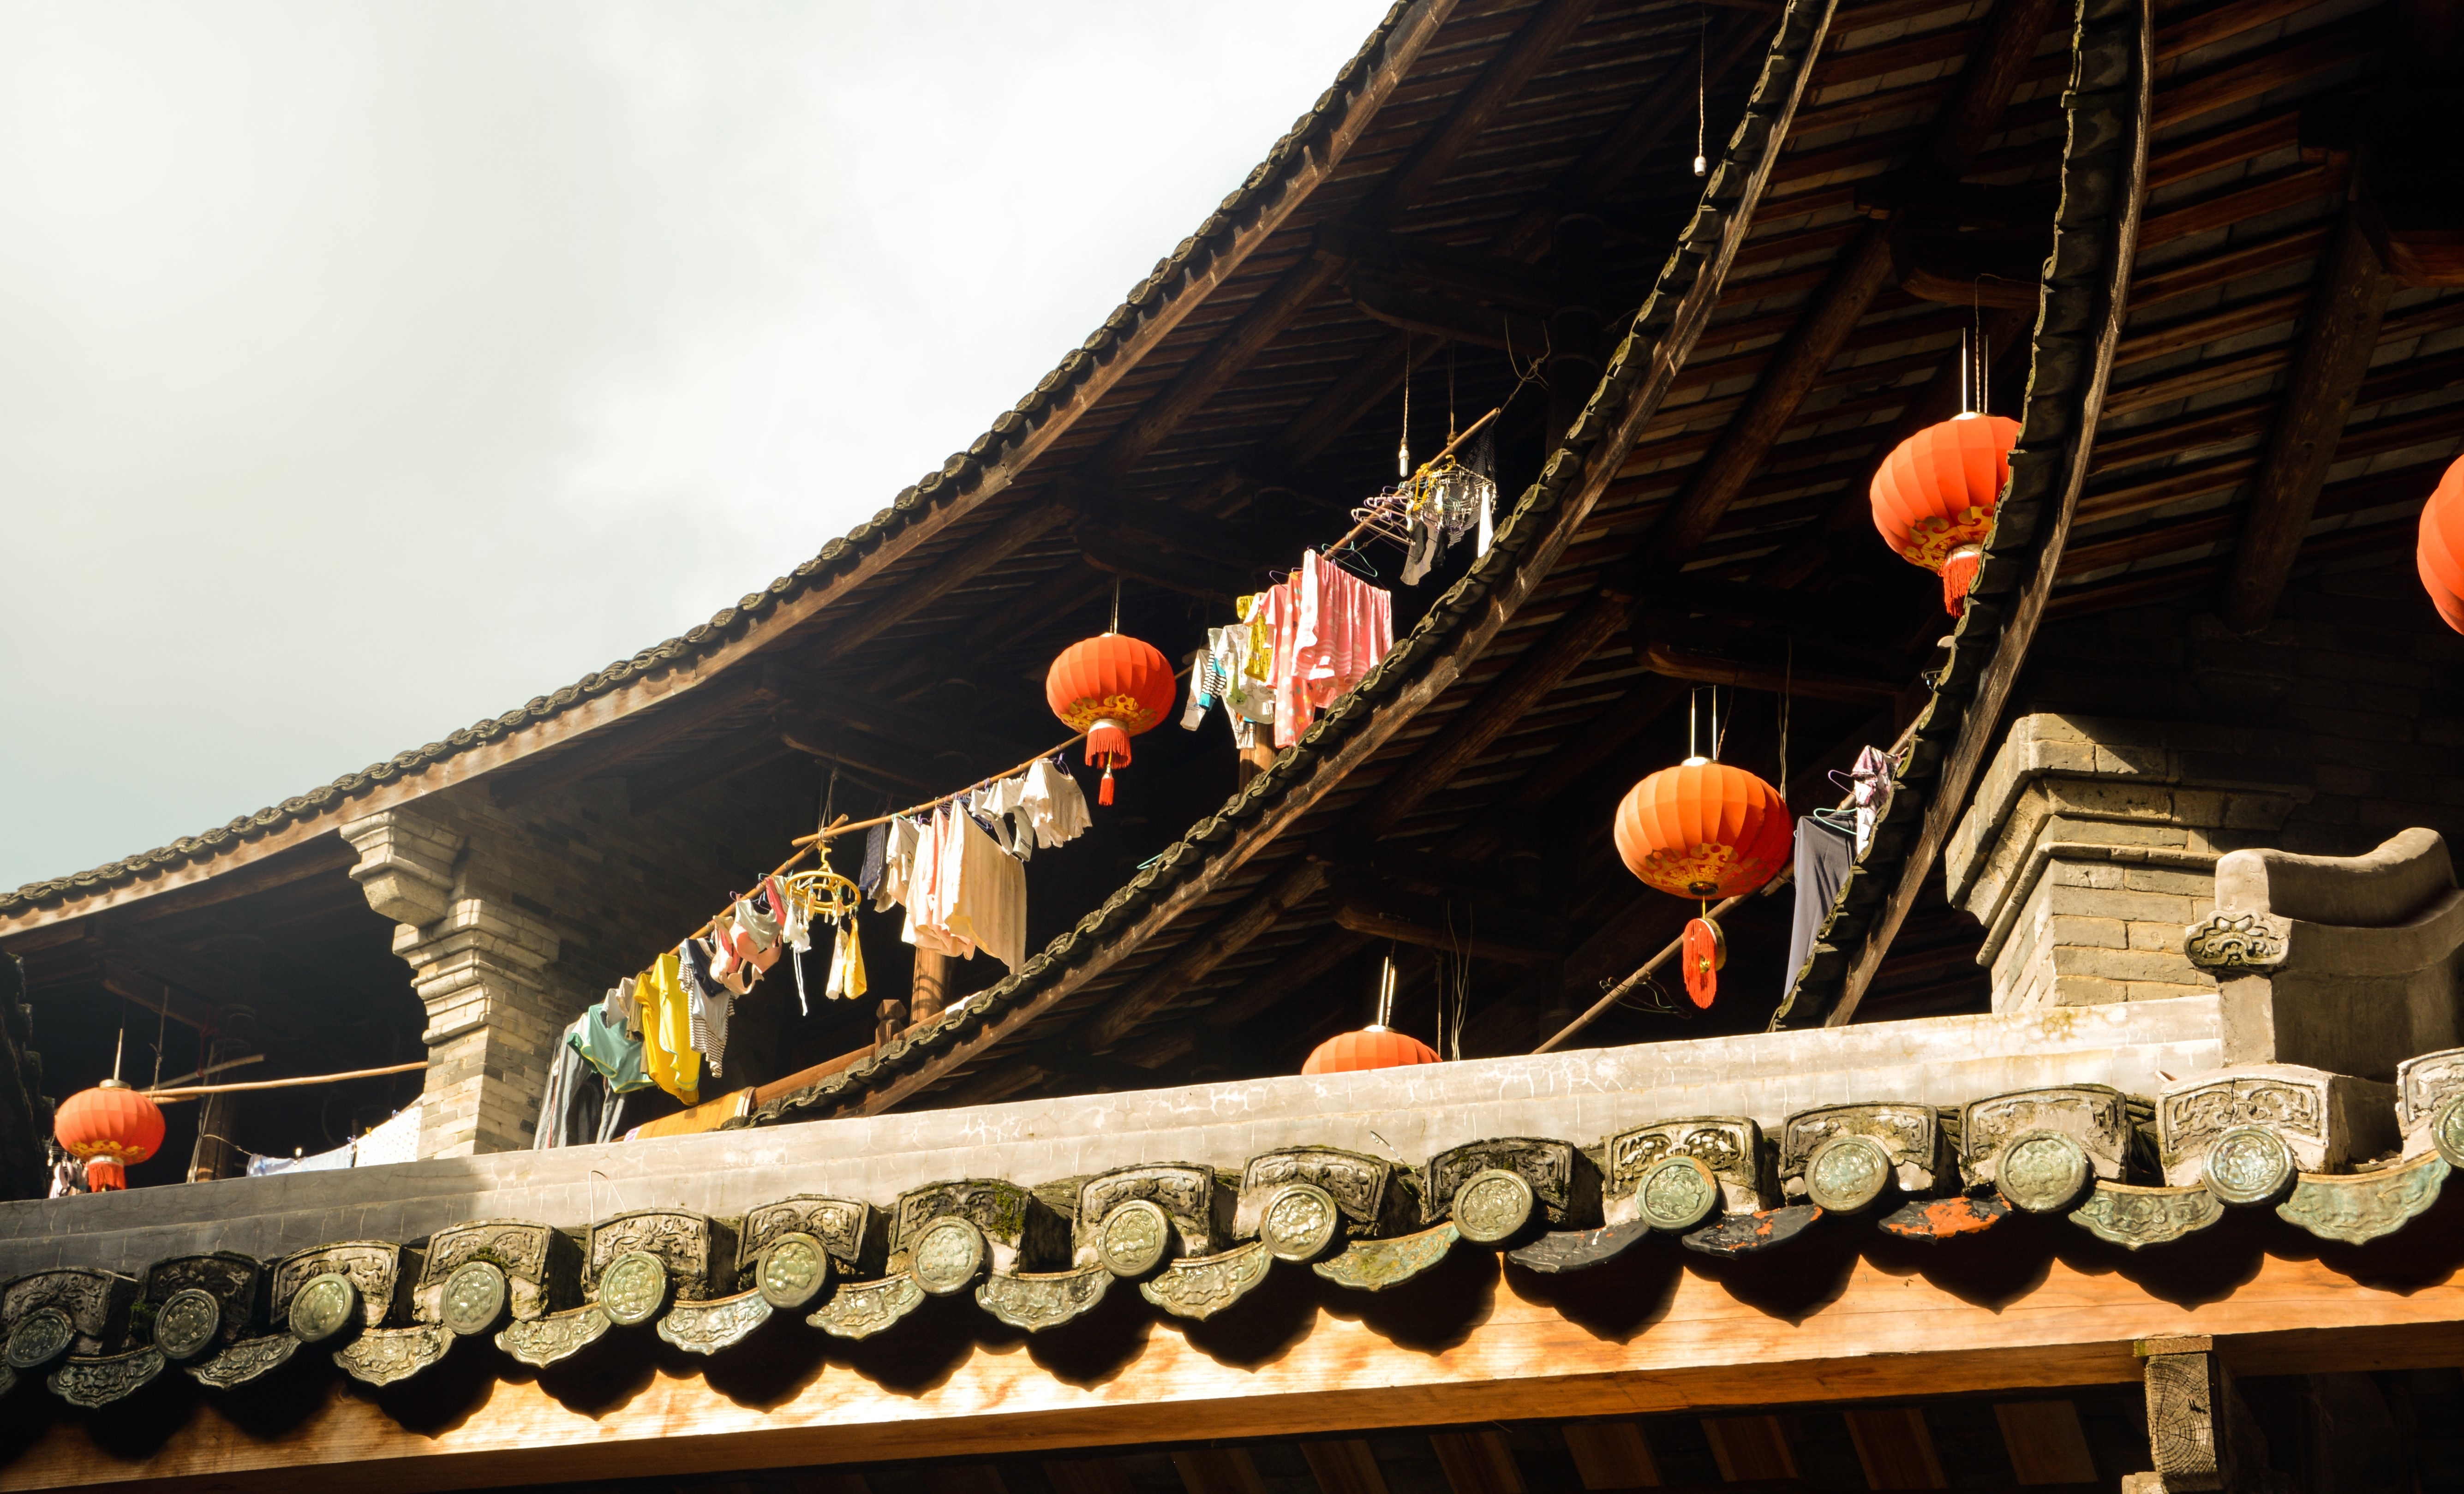
vehicle, amusement park, temple, amusement ride, shrine